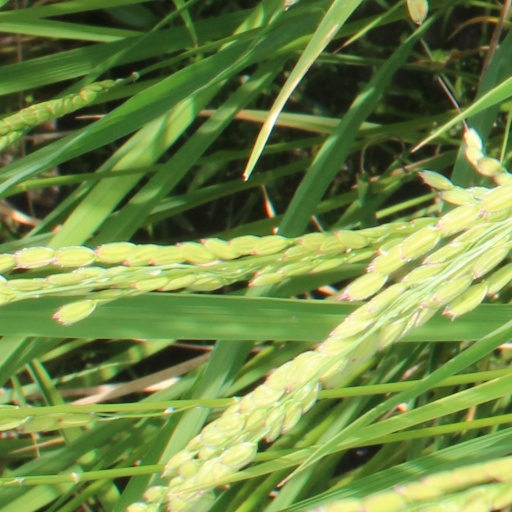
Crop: rice